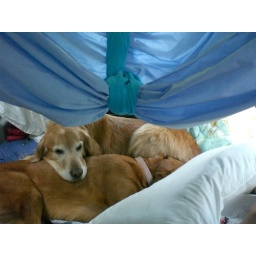
bethany made this for the dogs in the car ride home